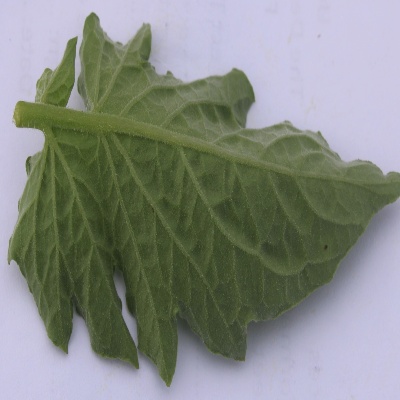
Crop: Tomato
Condition: healthy